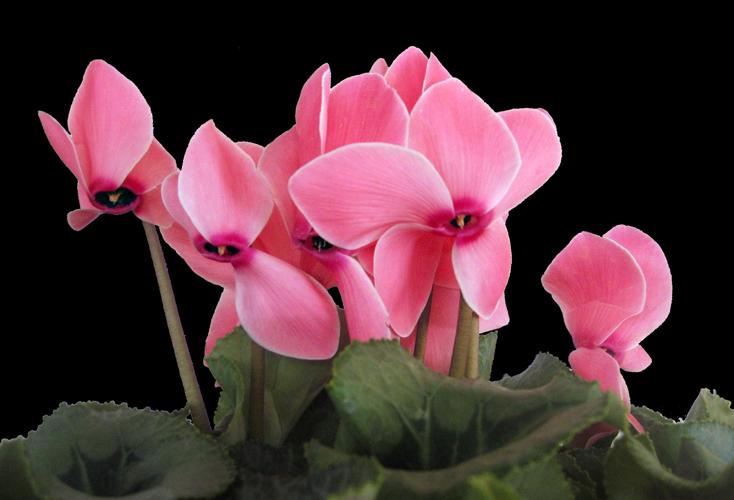
Label: cyclamen